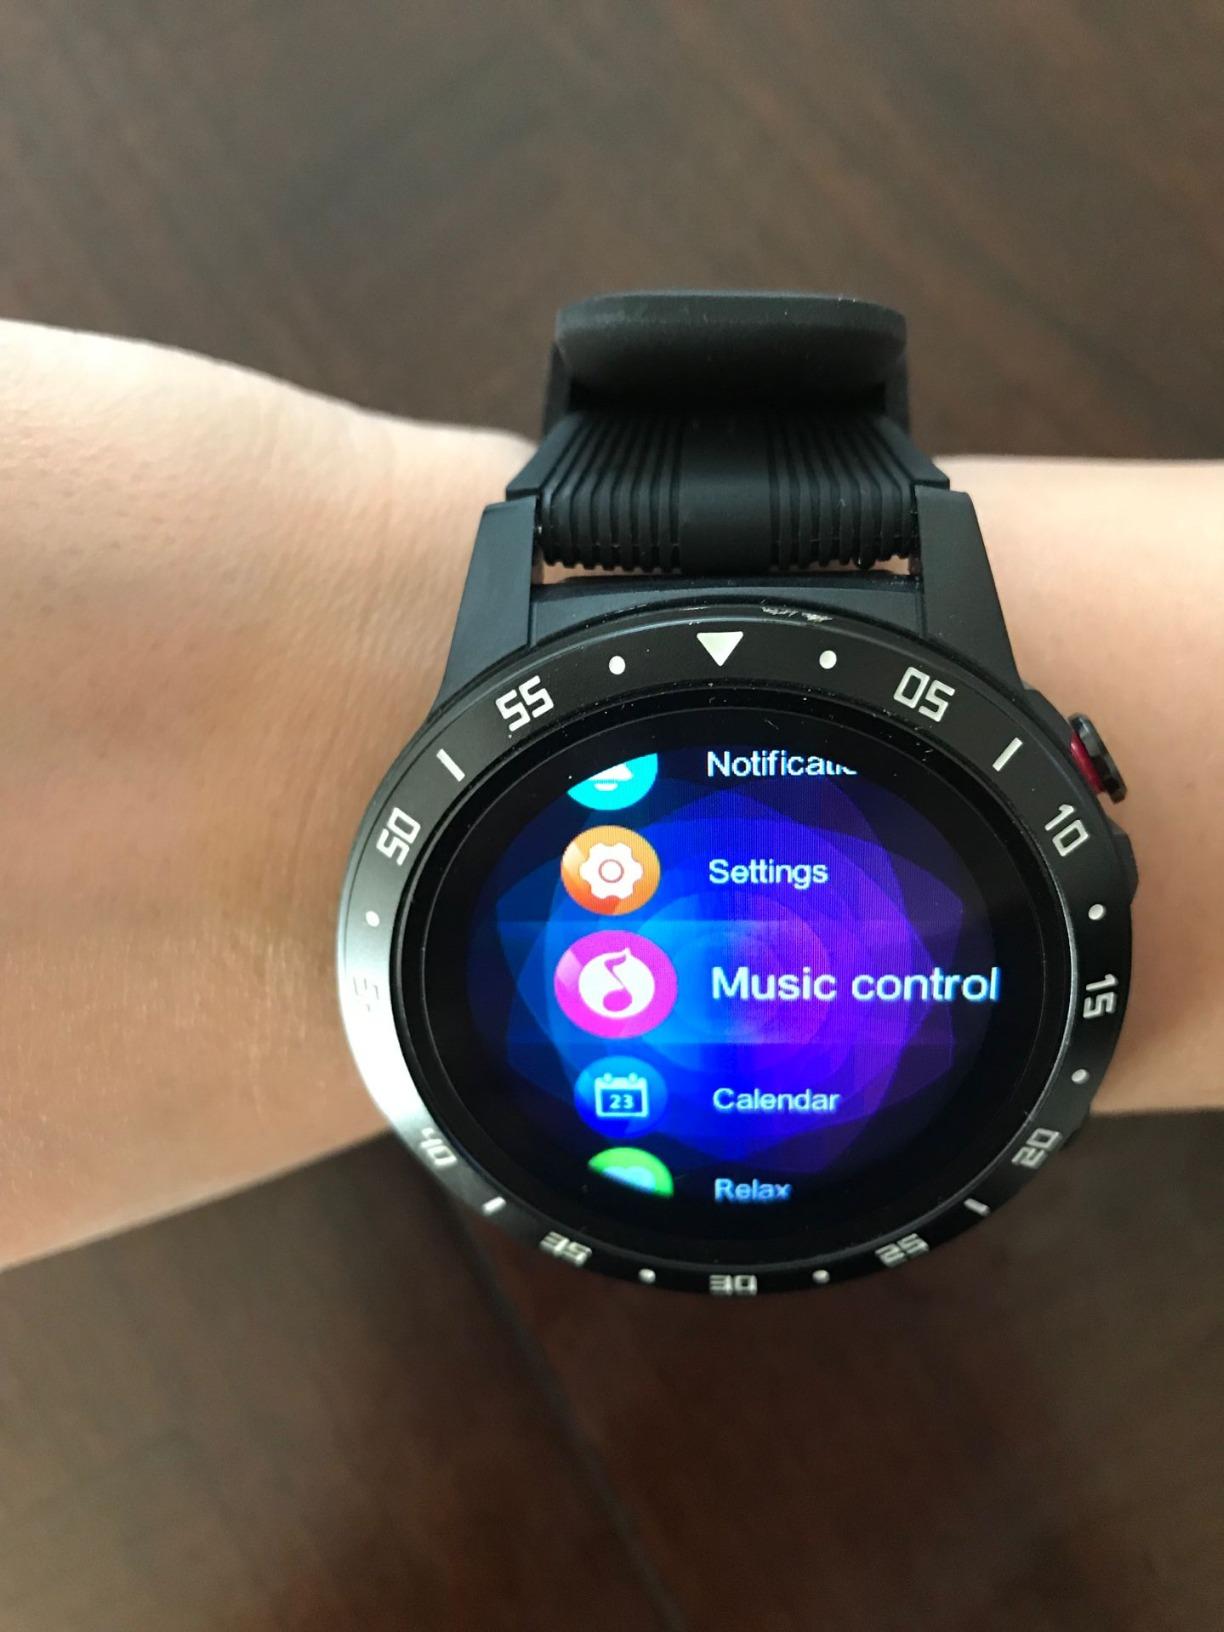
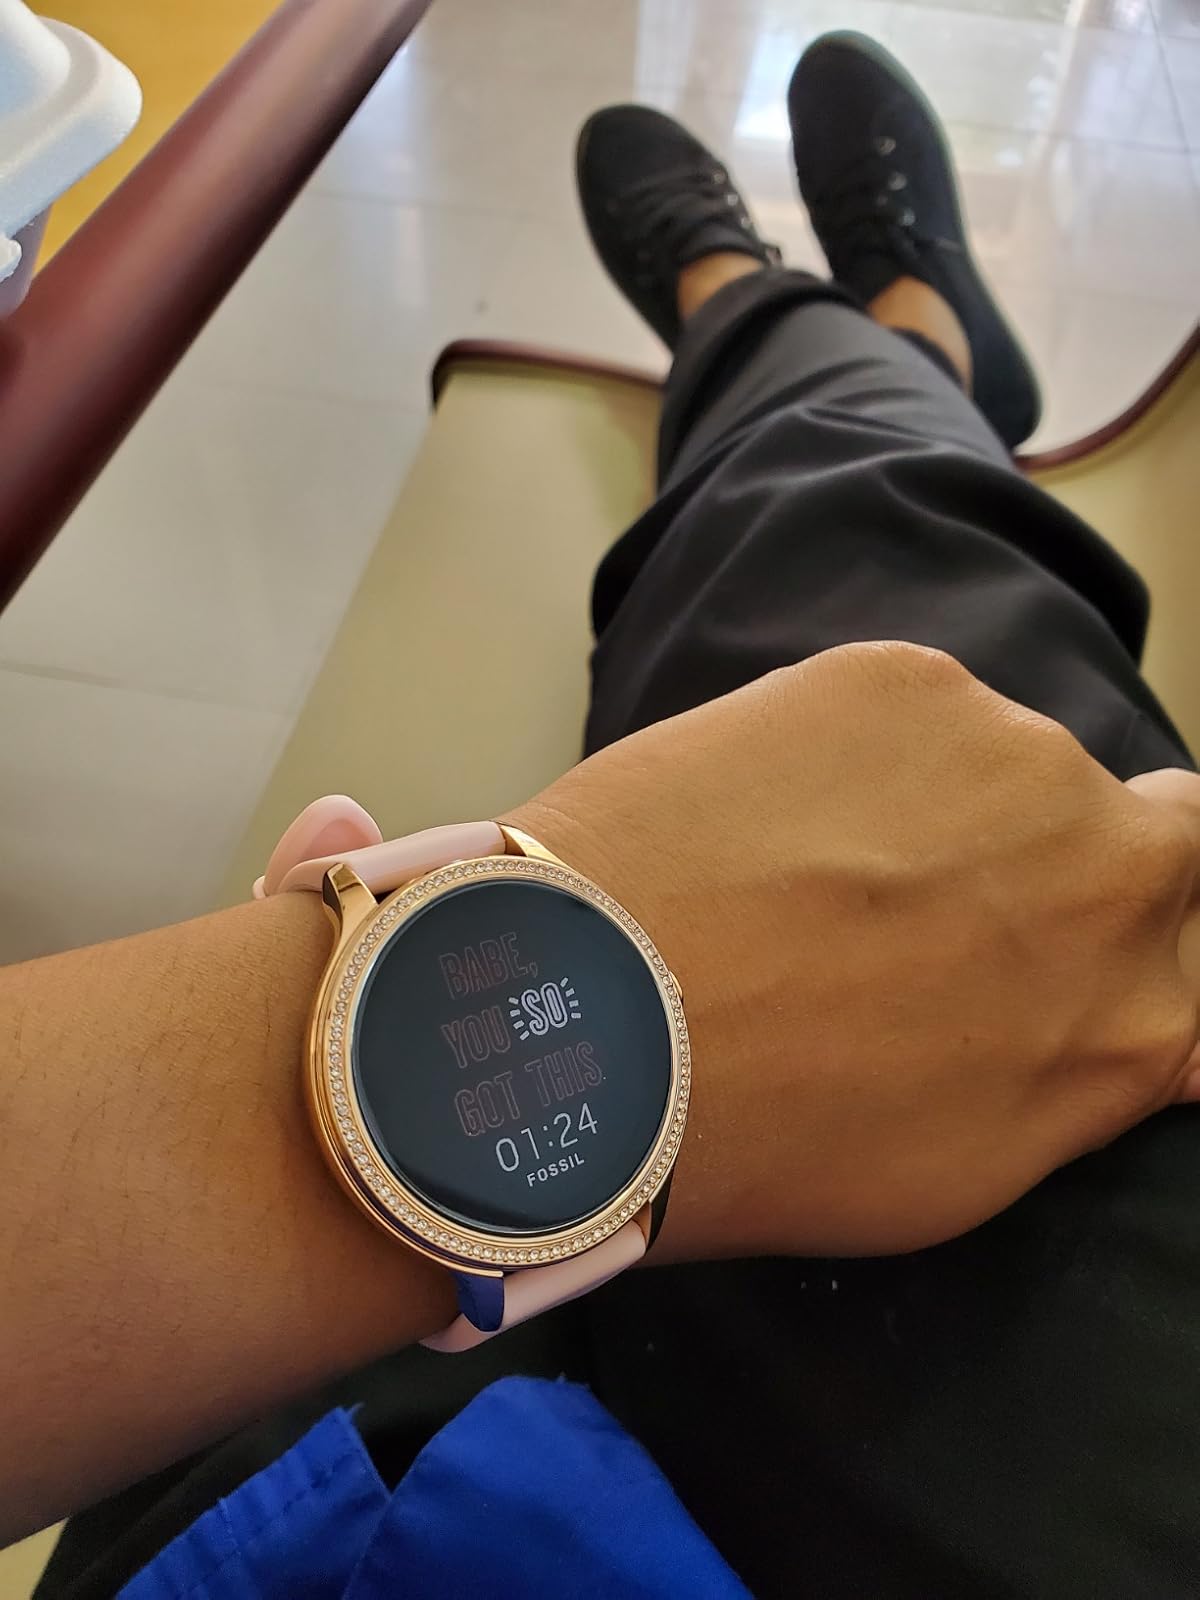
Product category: smartwatch
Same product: no